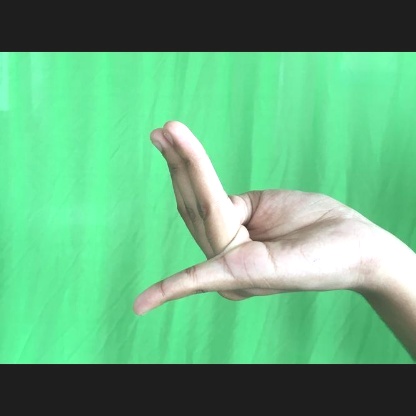
Mudra: Chaturam